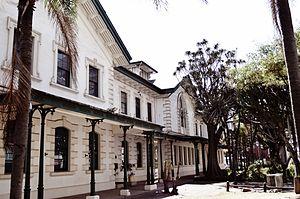
Durban est une ville d'Afrique du Sud située dans la province du KwaZulu-Natal au bord de l'océan Indien. Elle est l'ancienne capitale de la colonie et de la province du Natal.